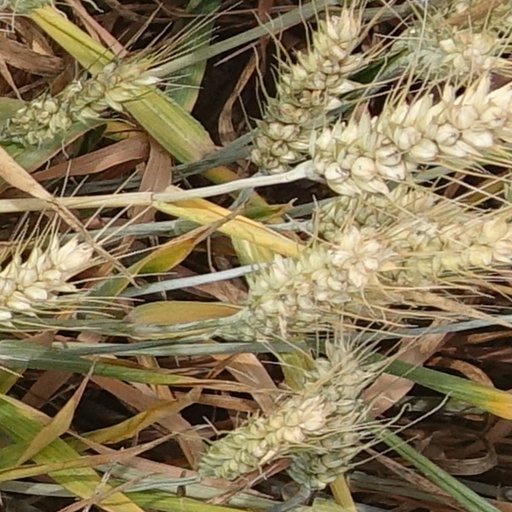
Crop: wheat